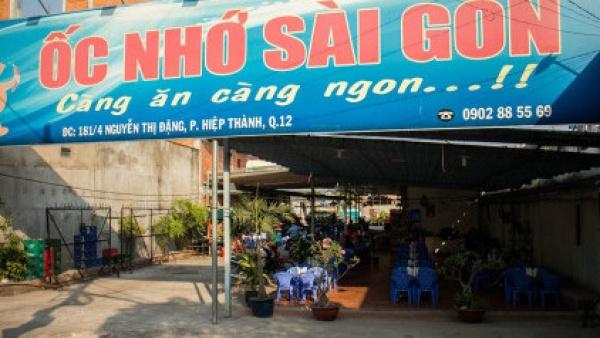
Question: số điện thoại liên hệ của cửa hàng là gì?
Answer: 0902885569